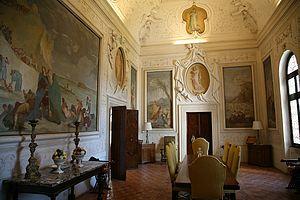
La villa Cornaro est une villa veneta d'Andrea Palladio sise à Piombino Dese, dans la province de Padoue et la région Vénétie, en Italie.